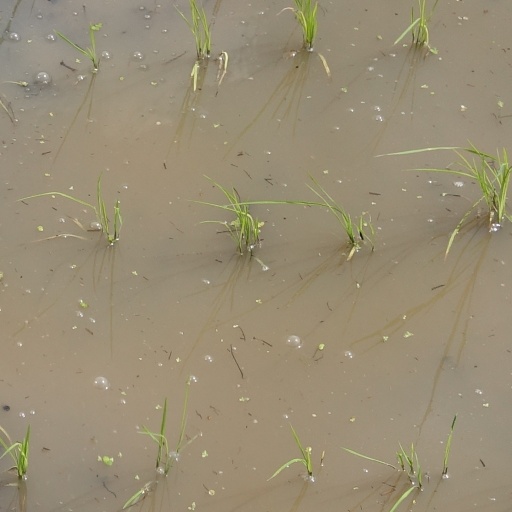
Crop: rice